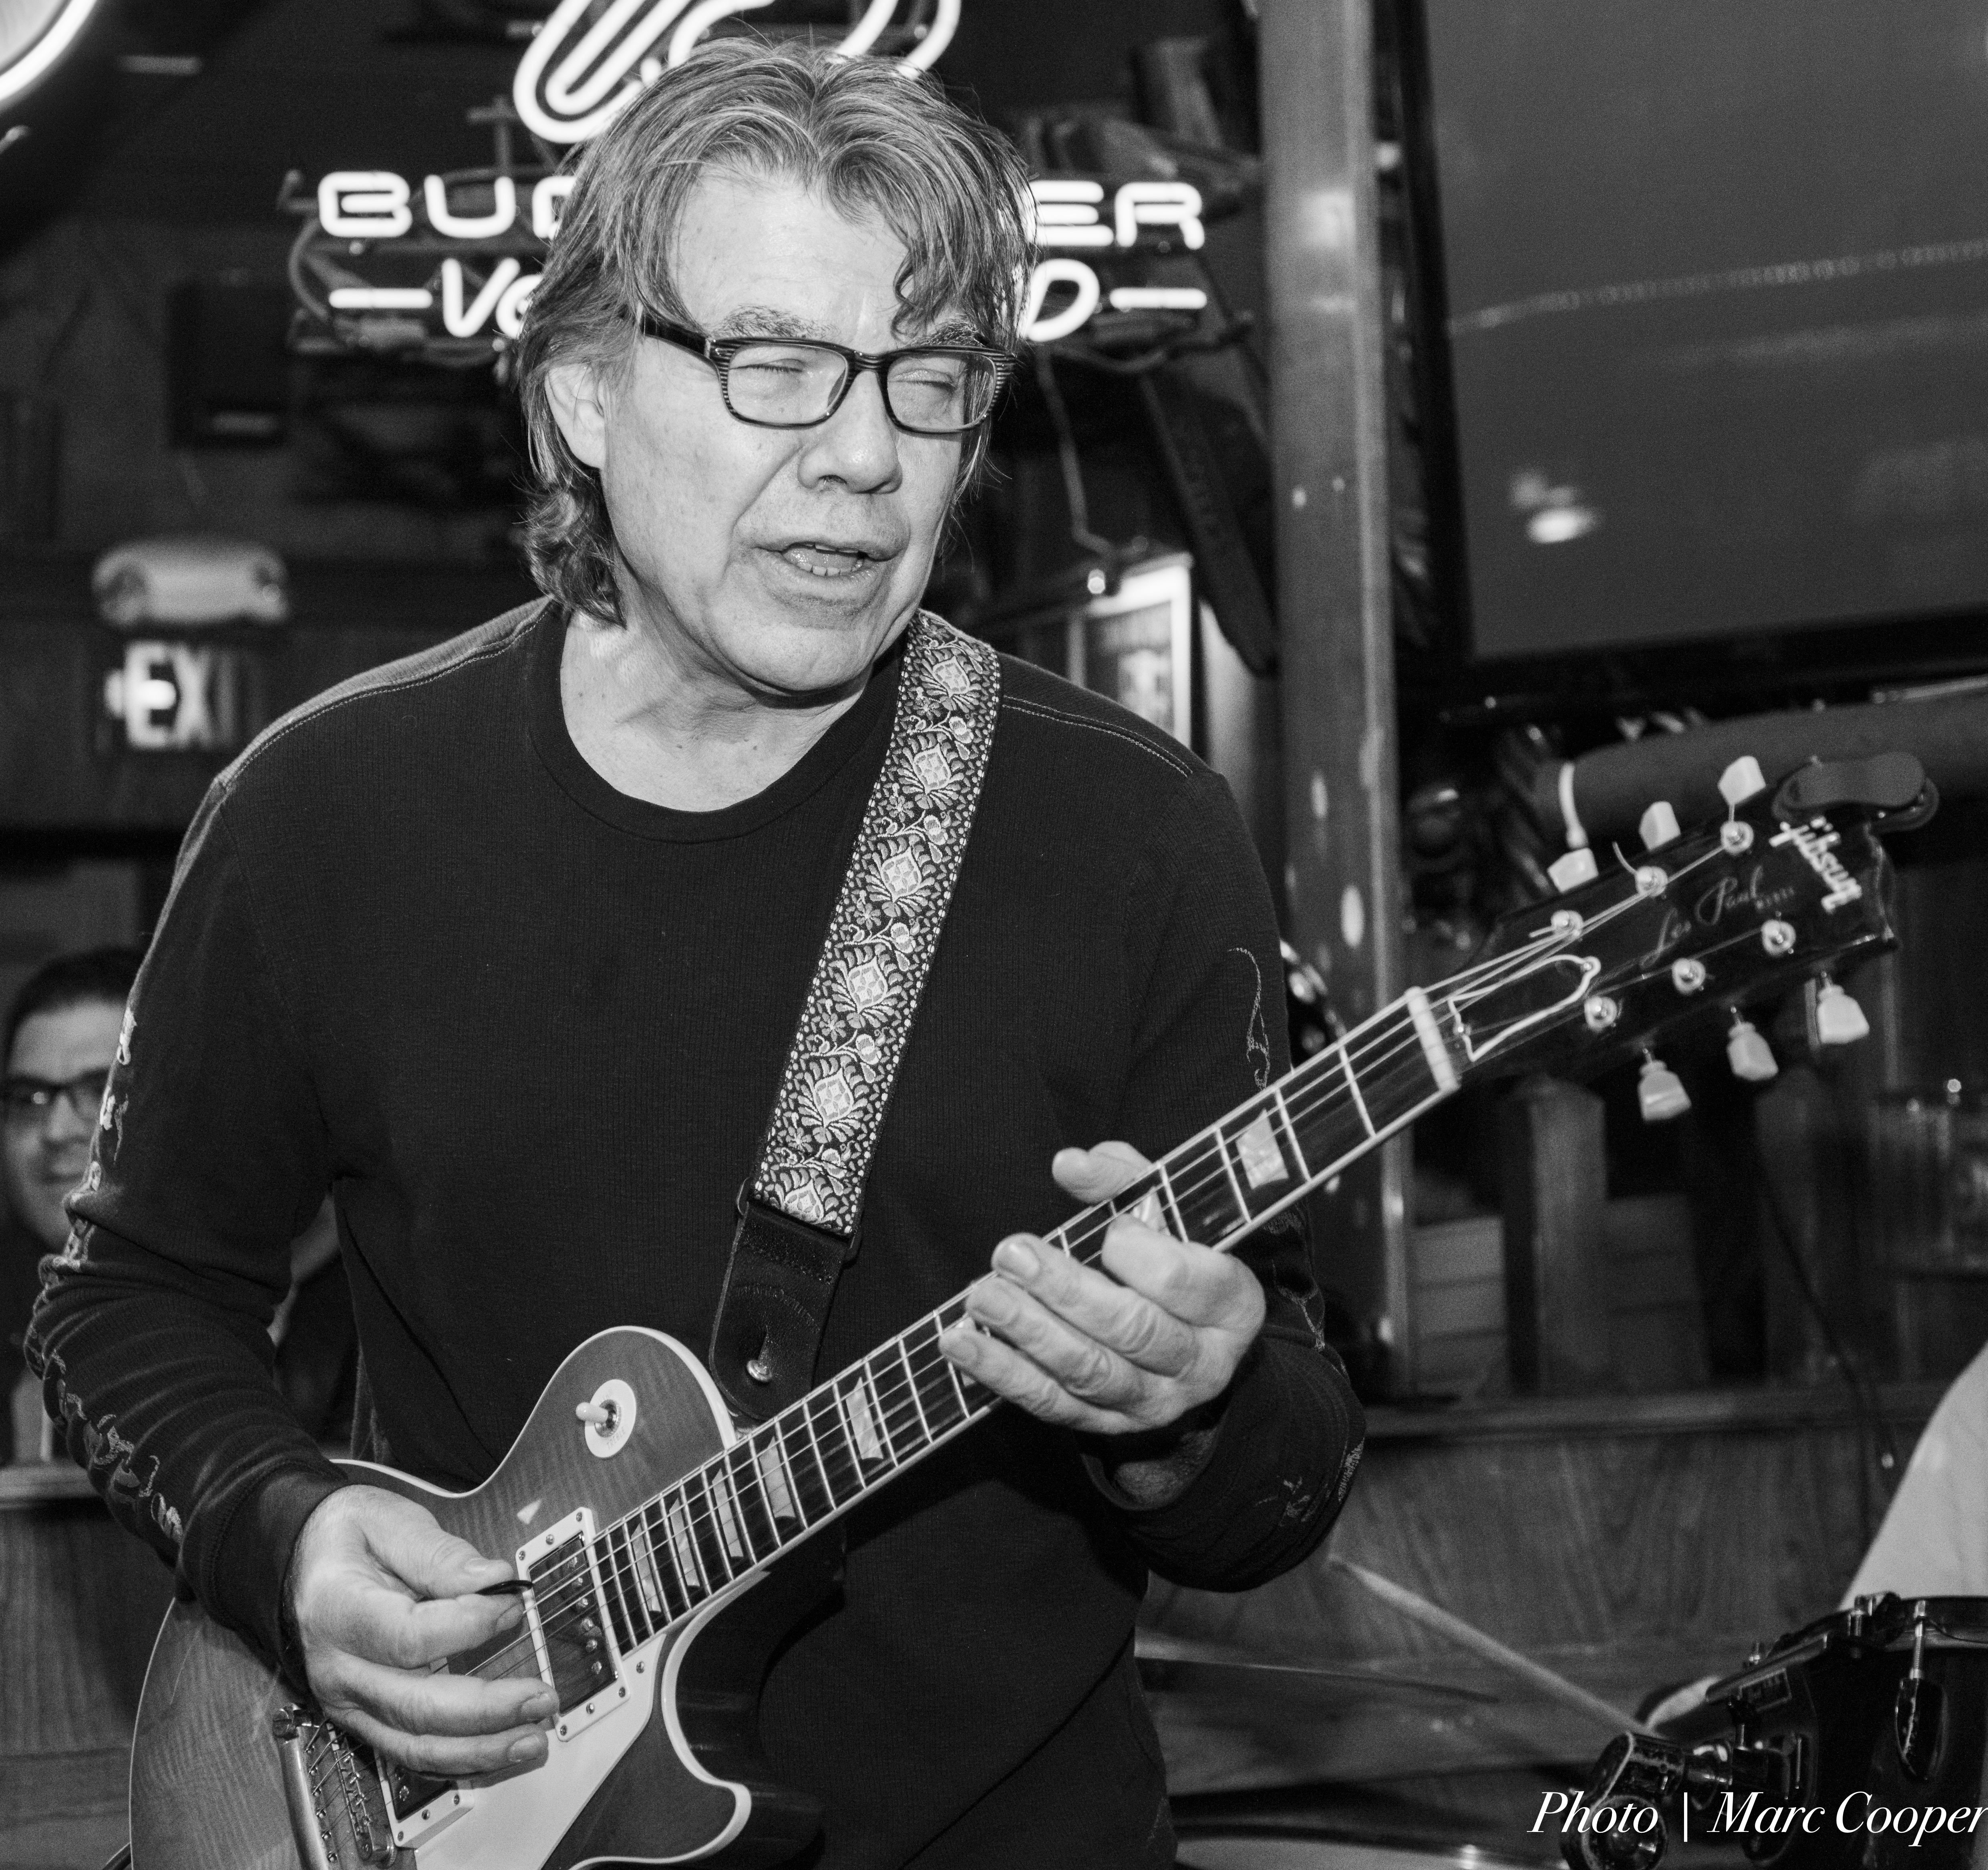
person, music, black and white, guitar, bar, concert, portrait, nikon, performer, musician, black, monochrome, california, southern, blackandwhite, blues, livemusic, performance, bassist, blanco, mm, 28, nikkor, 60, d810, los, angeles, guitarist, cadillaczack, mauisugarmill, glenn, baren, lespaulguitar, bass guitar, entertainment, singer songwriter, monochrome photography, string instrument, plucked string instruments, musical ensemble